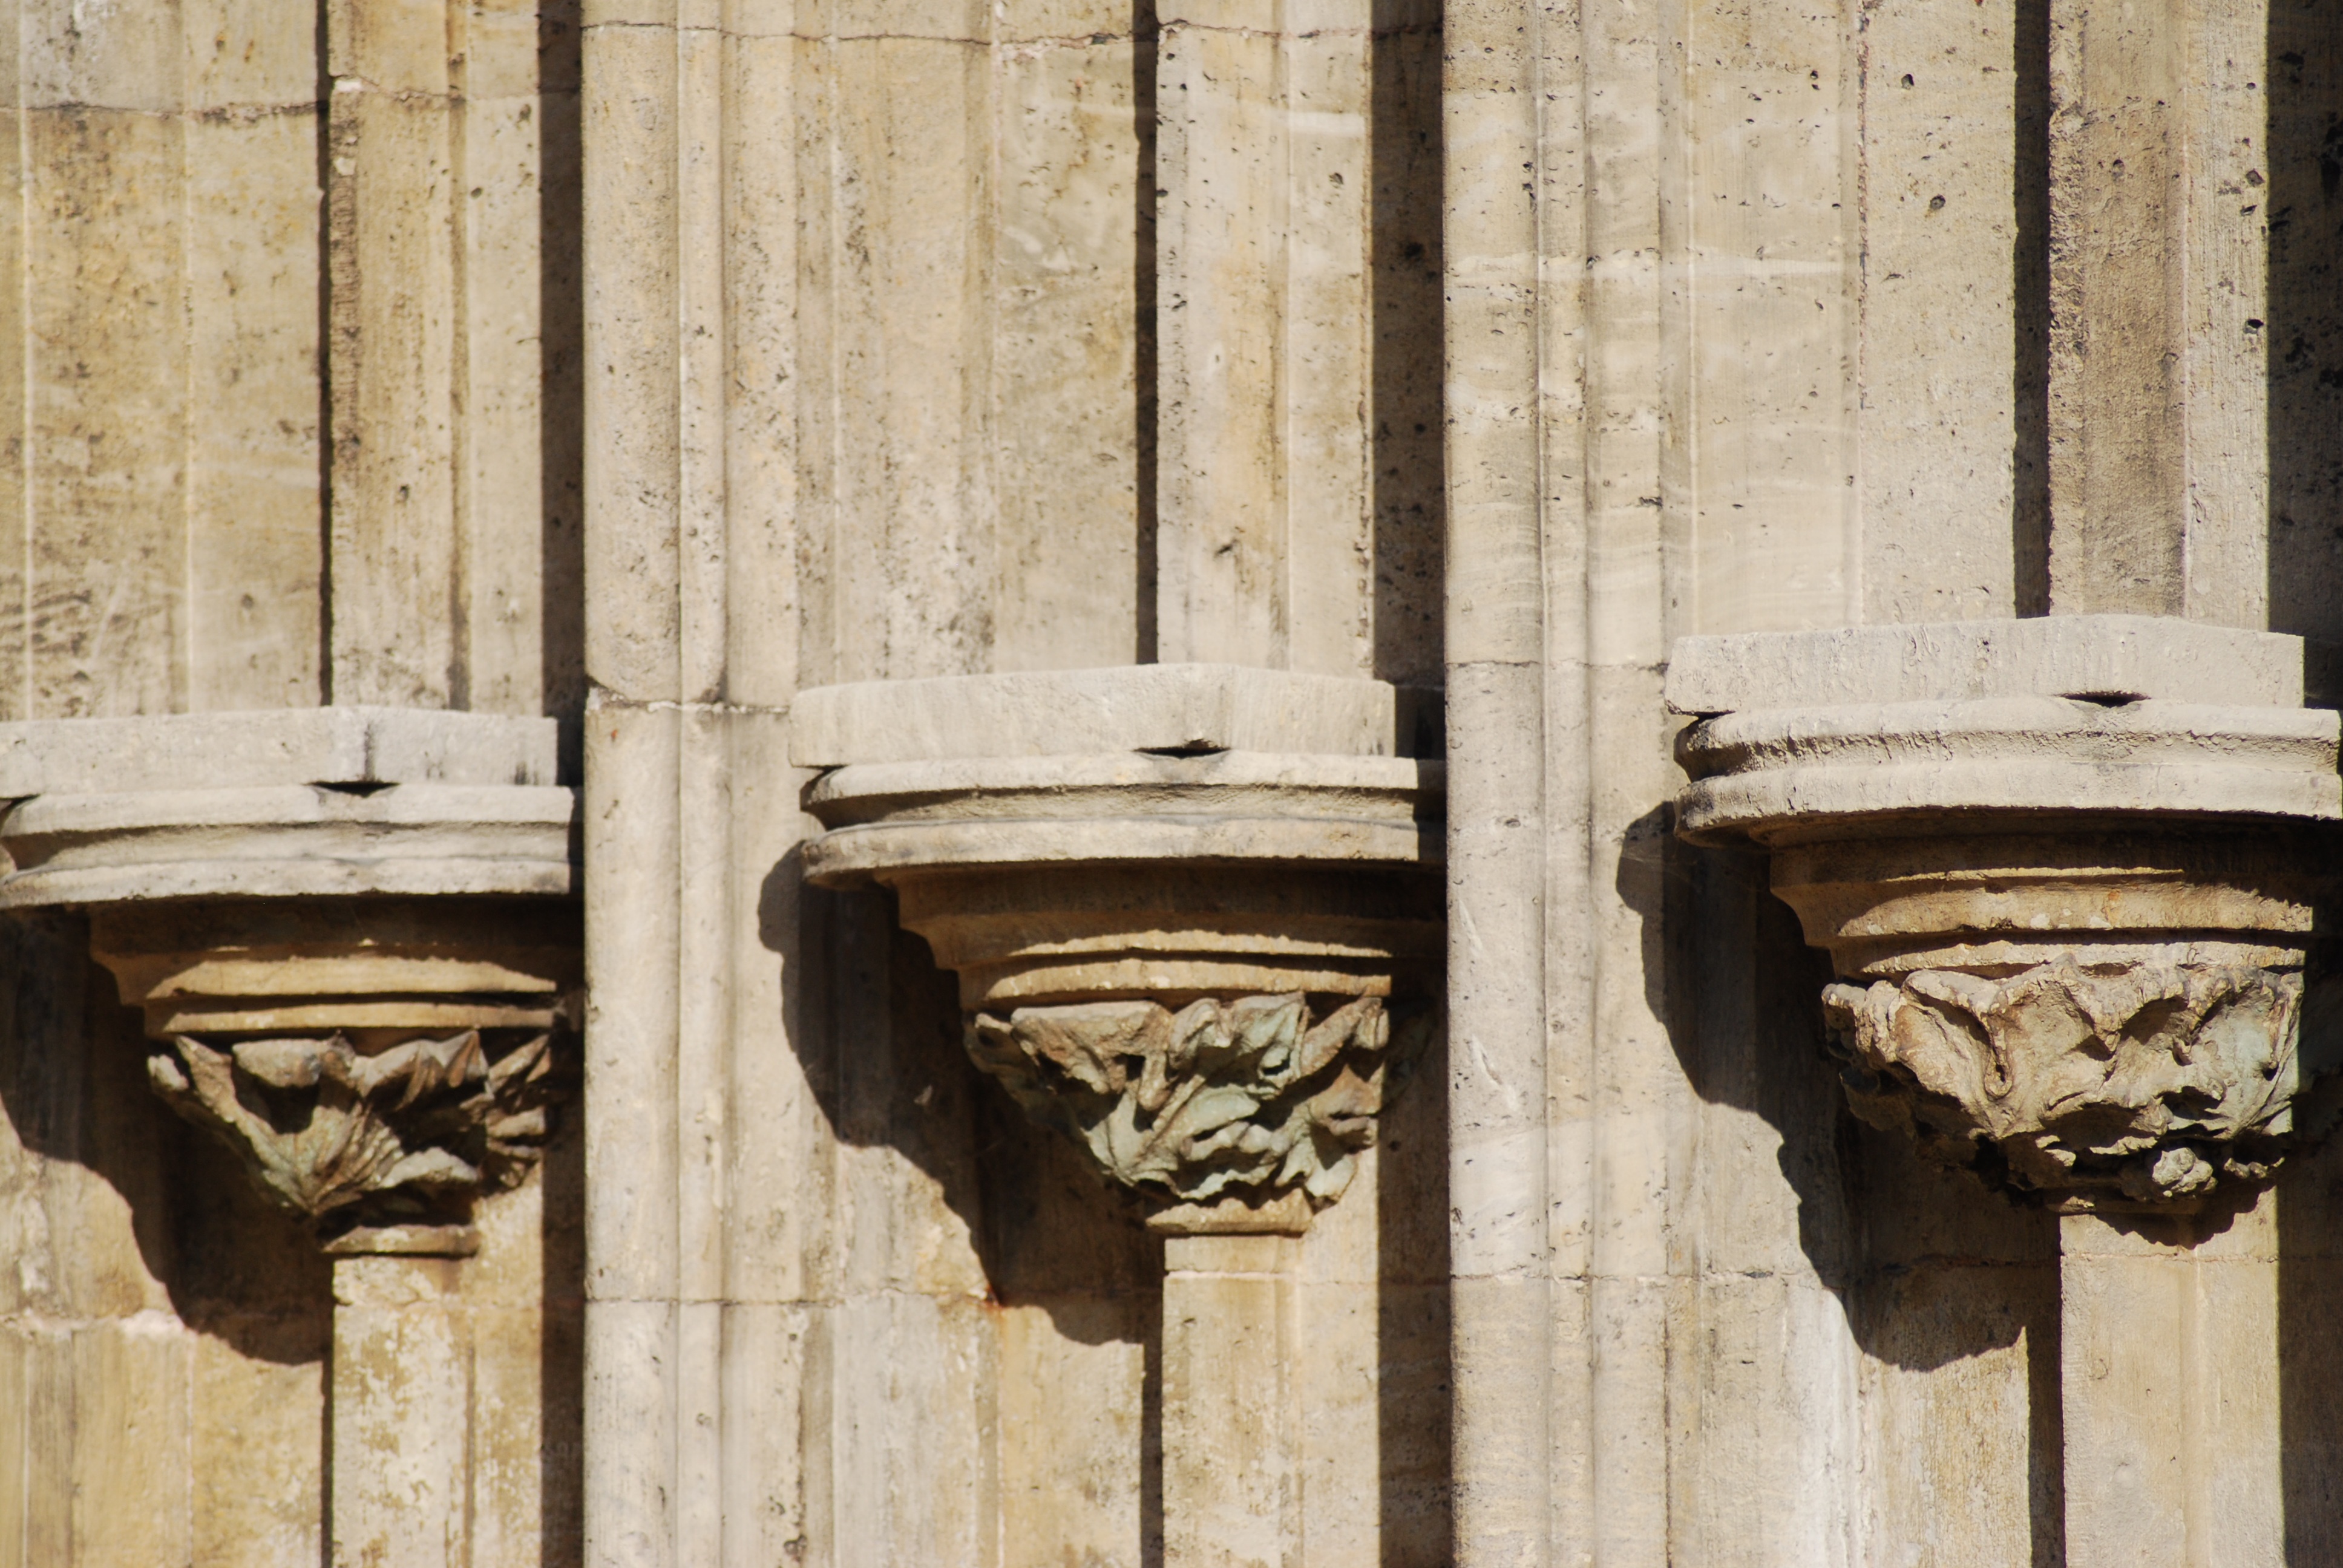
structure, wood, house, window, wall, column, church, furniture, door, temple, history, iron, carving, shape, middle ages, saxony anhalt, man made object, ancient history, saale unstrut, burgenlandkreis, pforta abbey, school gate